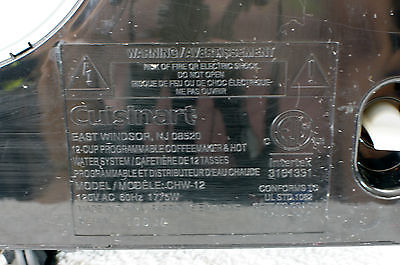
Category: coffee maker